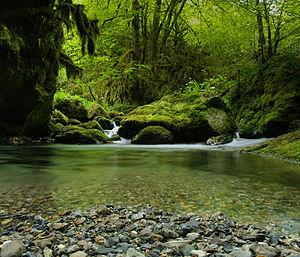
La rivière Arros, dans sa partie amont, encaissé dans un vallon très humide.
La Petite Amazonie des Pyrénées ou Gourgue d'Asque en occitan est un espace naturel constitué de gorges situé le long du cours supérieur de l'Arros, en amont de la commune française d'Asque dans la région des Baronnies des Pyrénées. À cet endroit, l'Arros, tout proche de sa source, suit une vallée encaissée entre deux importantes barrières rocheuses et traverse la Gourgue d'Asque, une gorge résultant de l'érosion et du travail de l'eau depuis des millénaires sur la roche calcaire.